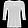
Label: T - shirt / top